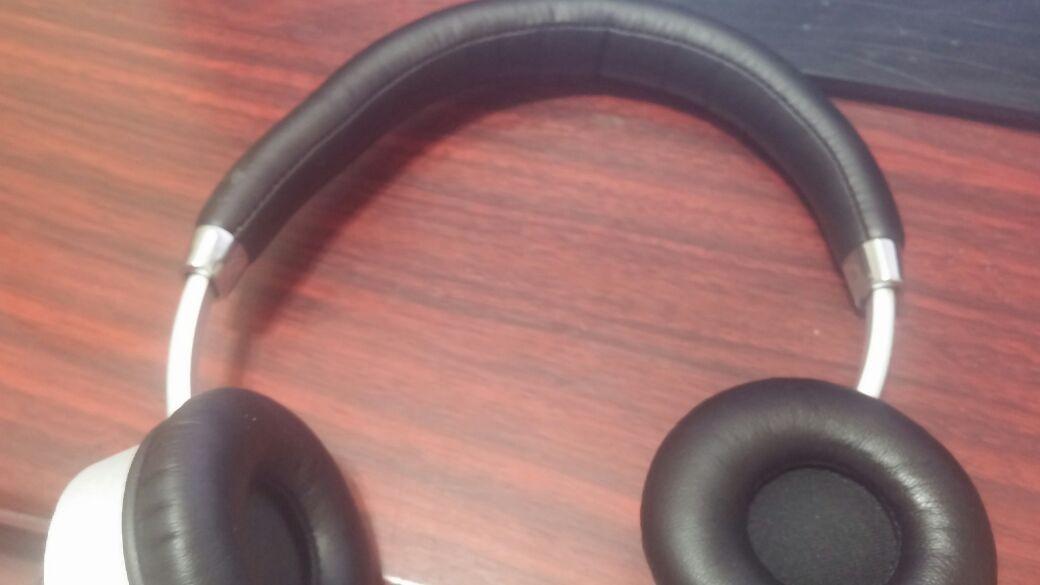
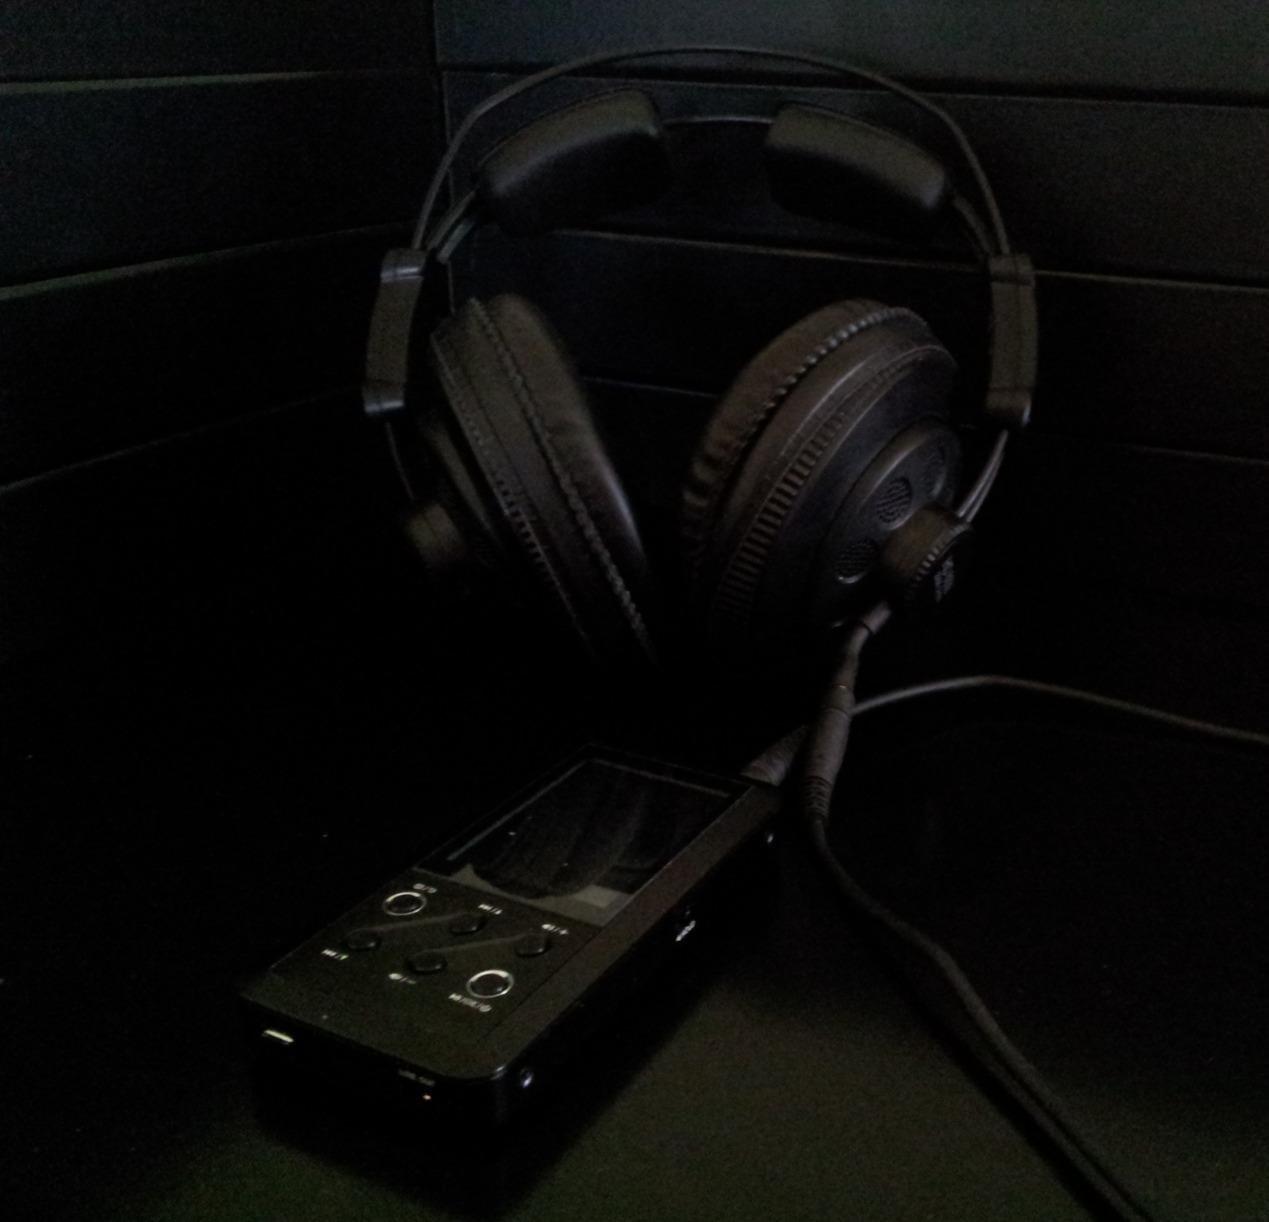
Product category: headphones
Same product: no